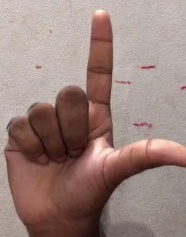
ASL sign: L